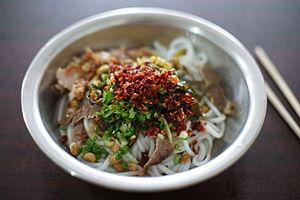
Nouilles de riz de Guilin 中文: 桂林米粉
La cuisine chinoise est une des plus réputées au monde, et sans doute celle qui comporte le plus de variations. Il faut plutôt parler des cuisines chinoises car l’aspect régional est fondamental. Malgré une continuité remarquable dans l’histoire de cette cuisine, l’apparition de cuisines régionales telles que nous les connaissons aujourd’hui est un phénomène assez récent, datant souvent du XIXᵉ siècle. La première grande division régionale est celle du blé, plus anciennement du millet au nord et du riz au sud.
Le vermicelle de riz est un dérivé très fin des nouilles de riz. Ils ne doivent pas être confondus avec les dangmyeon, nouilles translucides à base de patate douce.
Les nouilles de riz, aussi appelées pâtes de riz ou vermicelles de riz, selon les variantes, sont préparées à partir de farine de riz.
Guilin est une ville de la région autonome zhuang du Guangxi, en Chine, située sur la rivière Li. Elle tire son nom de l’osmanthus, un arbre qui pousse abondamment entre la rivière et les collines.